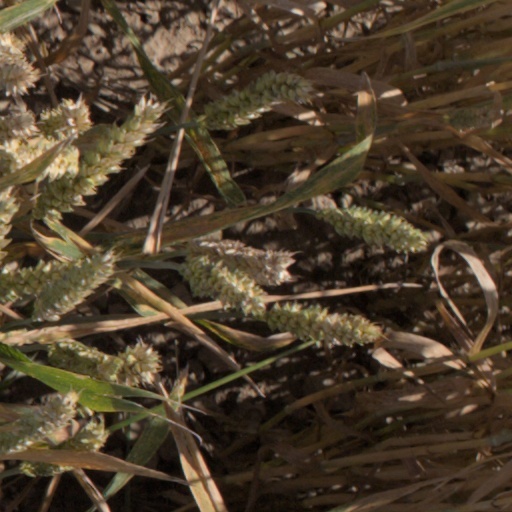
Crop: wheat